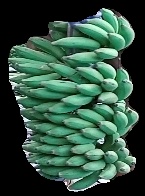
Variety: elakki-bale
Grade: grade1